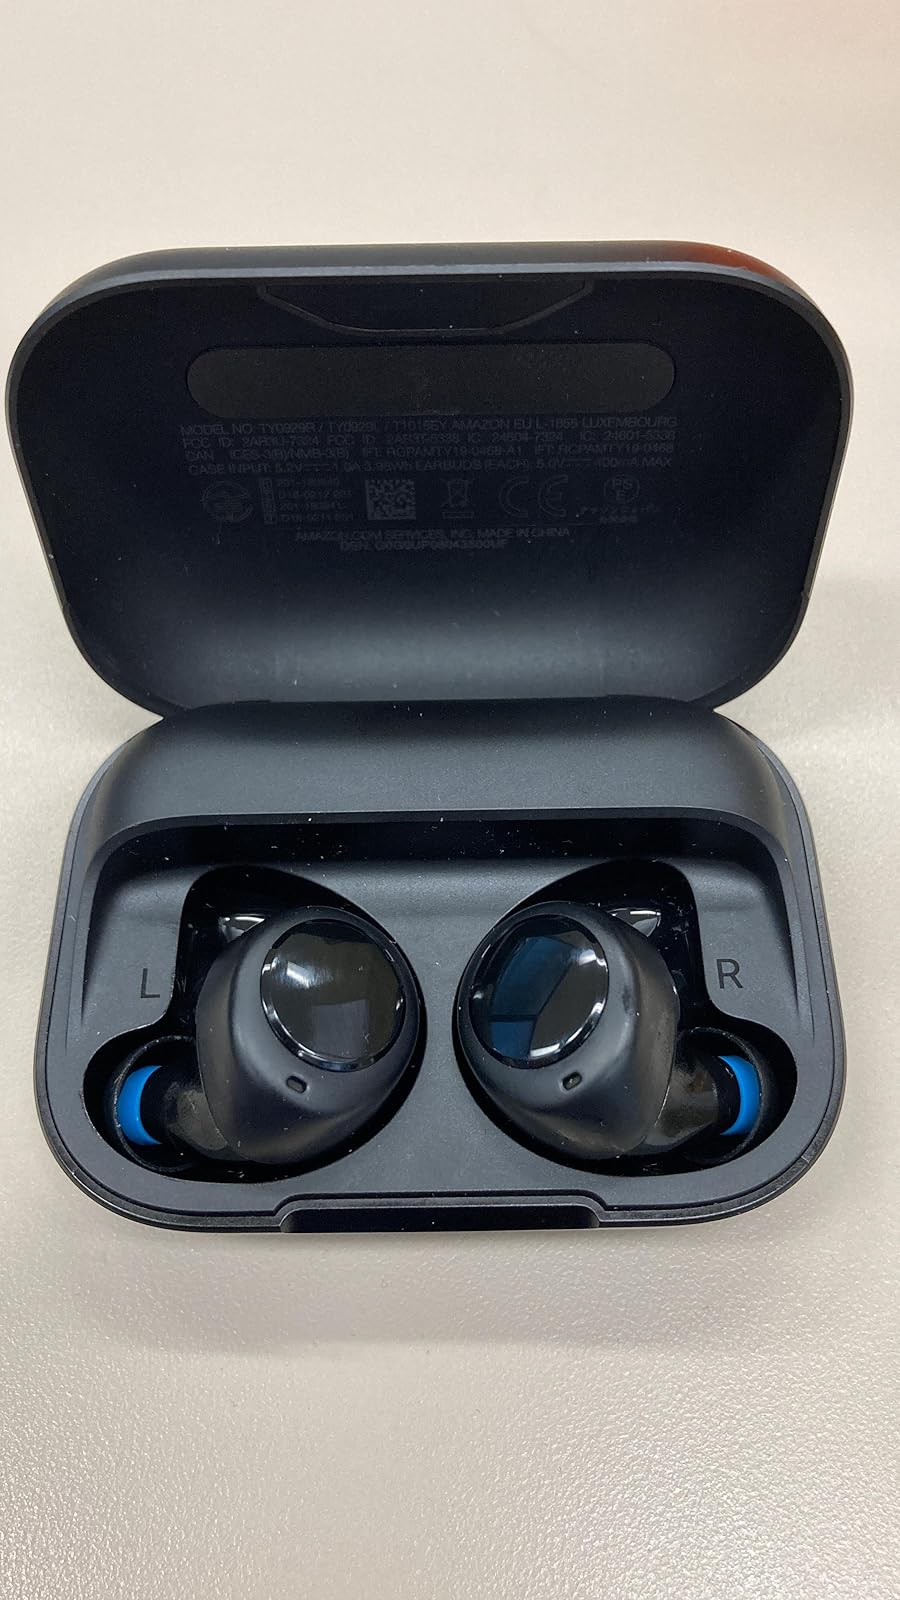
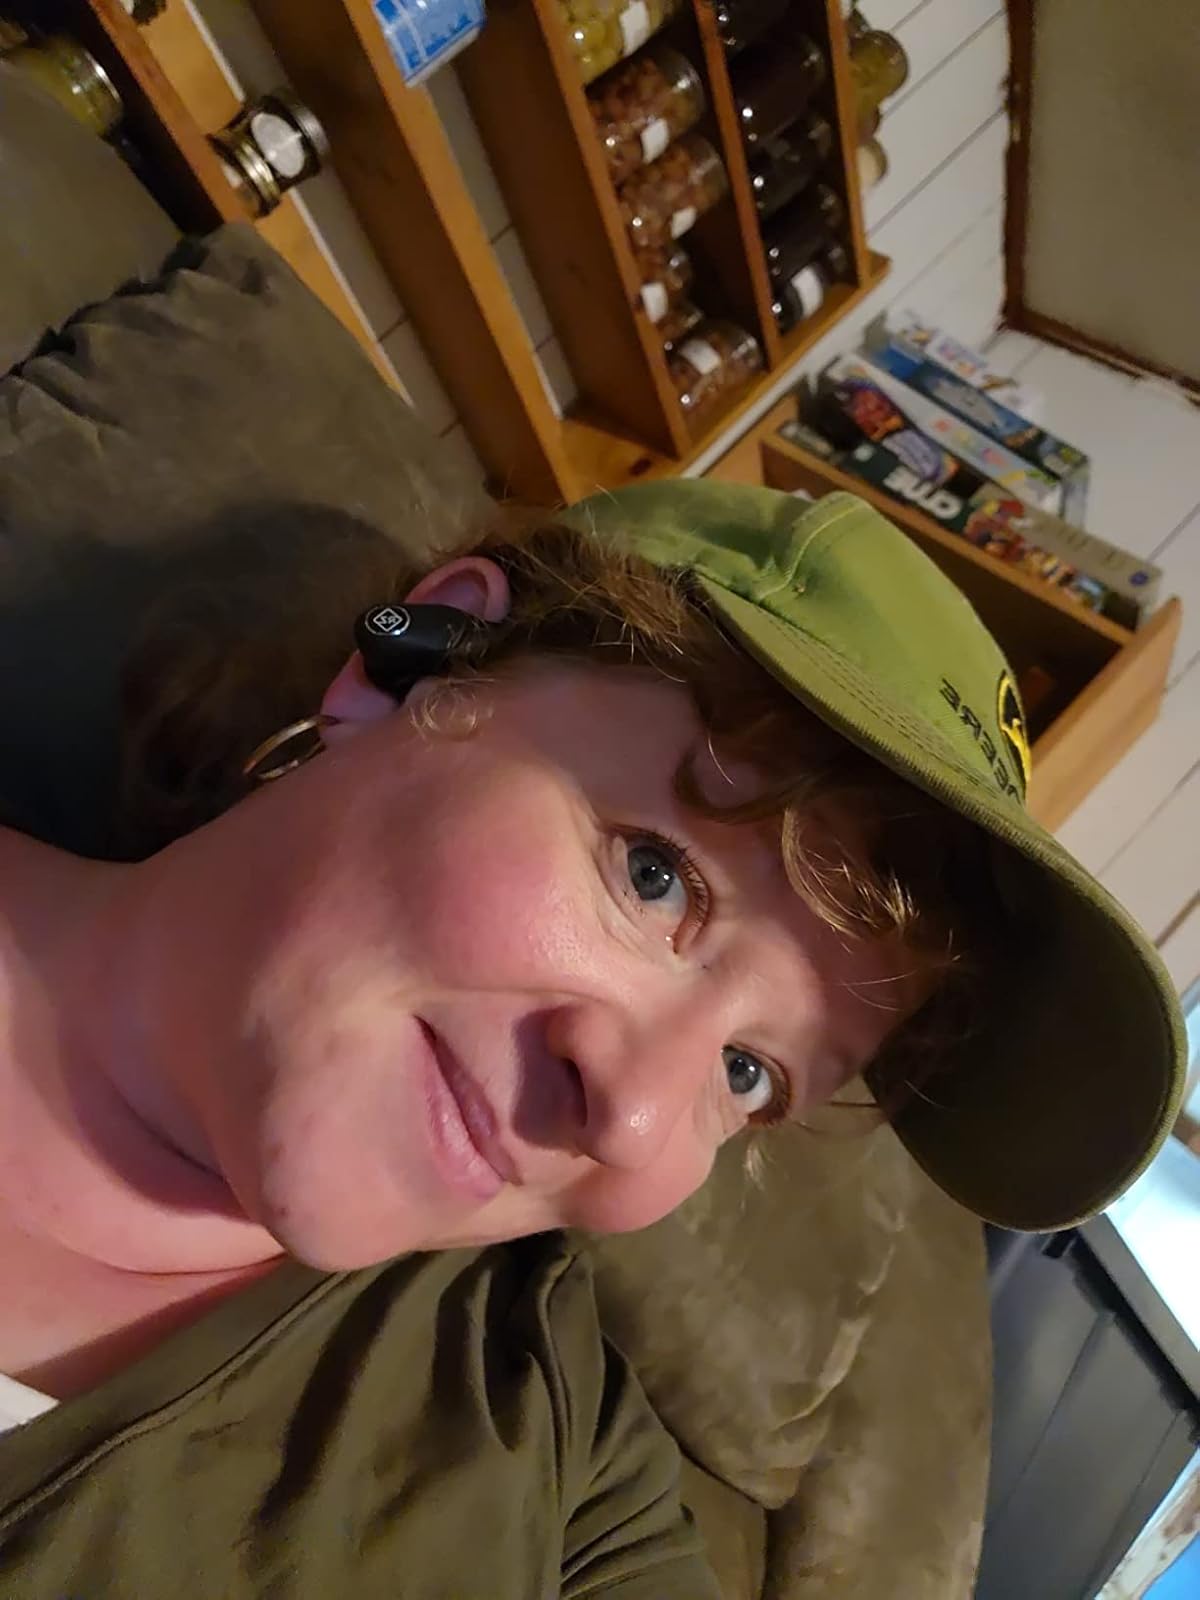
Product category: earbuds
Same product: no